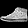
Label: Sneaker